Darjeeling Himalayan Railway

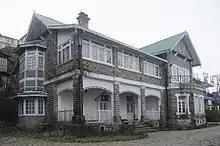
Elysia Place in Kurseong, the railway's headquarters

The DHR and its assets, including the stations, line and vehicles, is owned by the government of India and entrusted to the Ministry of Railways. The Northeast Frontier Railway documented the railway in a comprehensive register, and handles its day-to-day maintenance and management. Several programs, divisions and departments of Indian Railways are responsible for operating, maintaining and repairing the DHR. It is protected by the 1989 Railway Act and the stipulations governing public property. It is now headed by the director, Darjeeling Himalayan Railway.